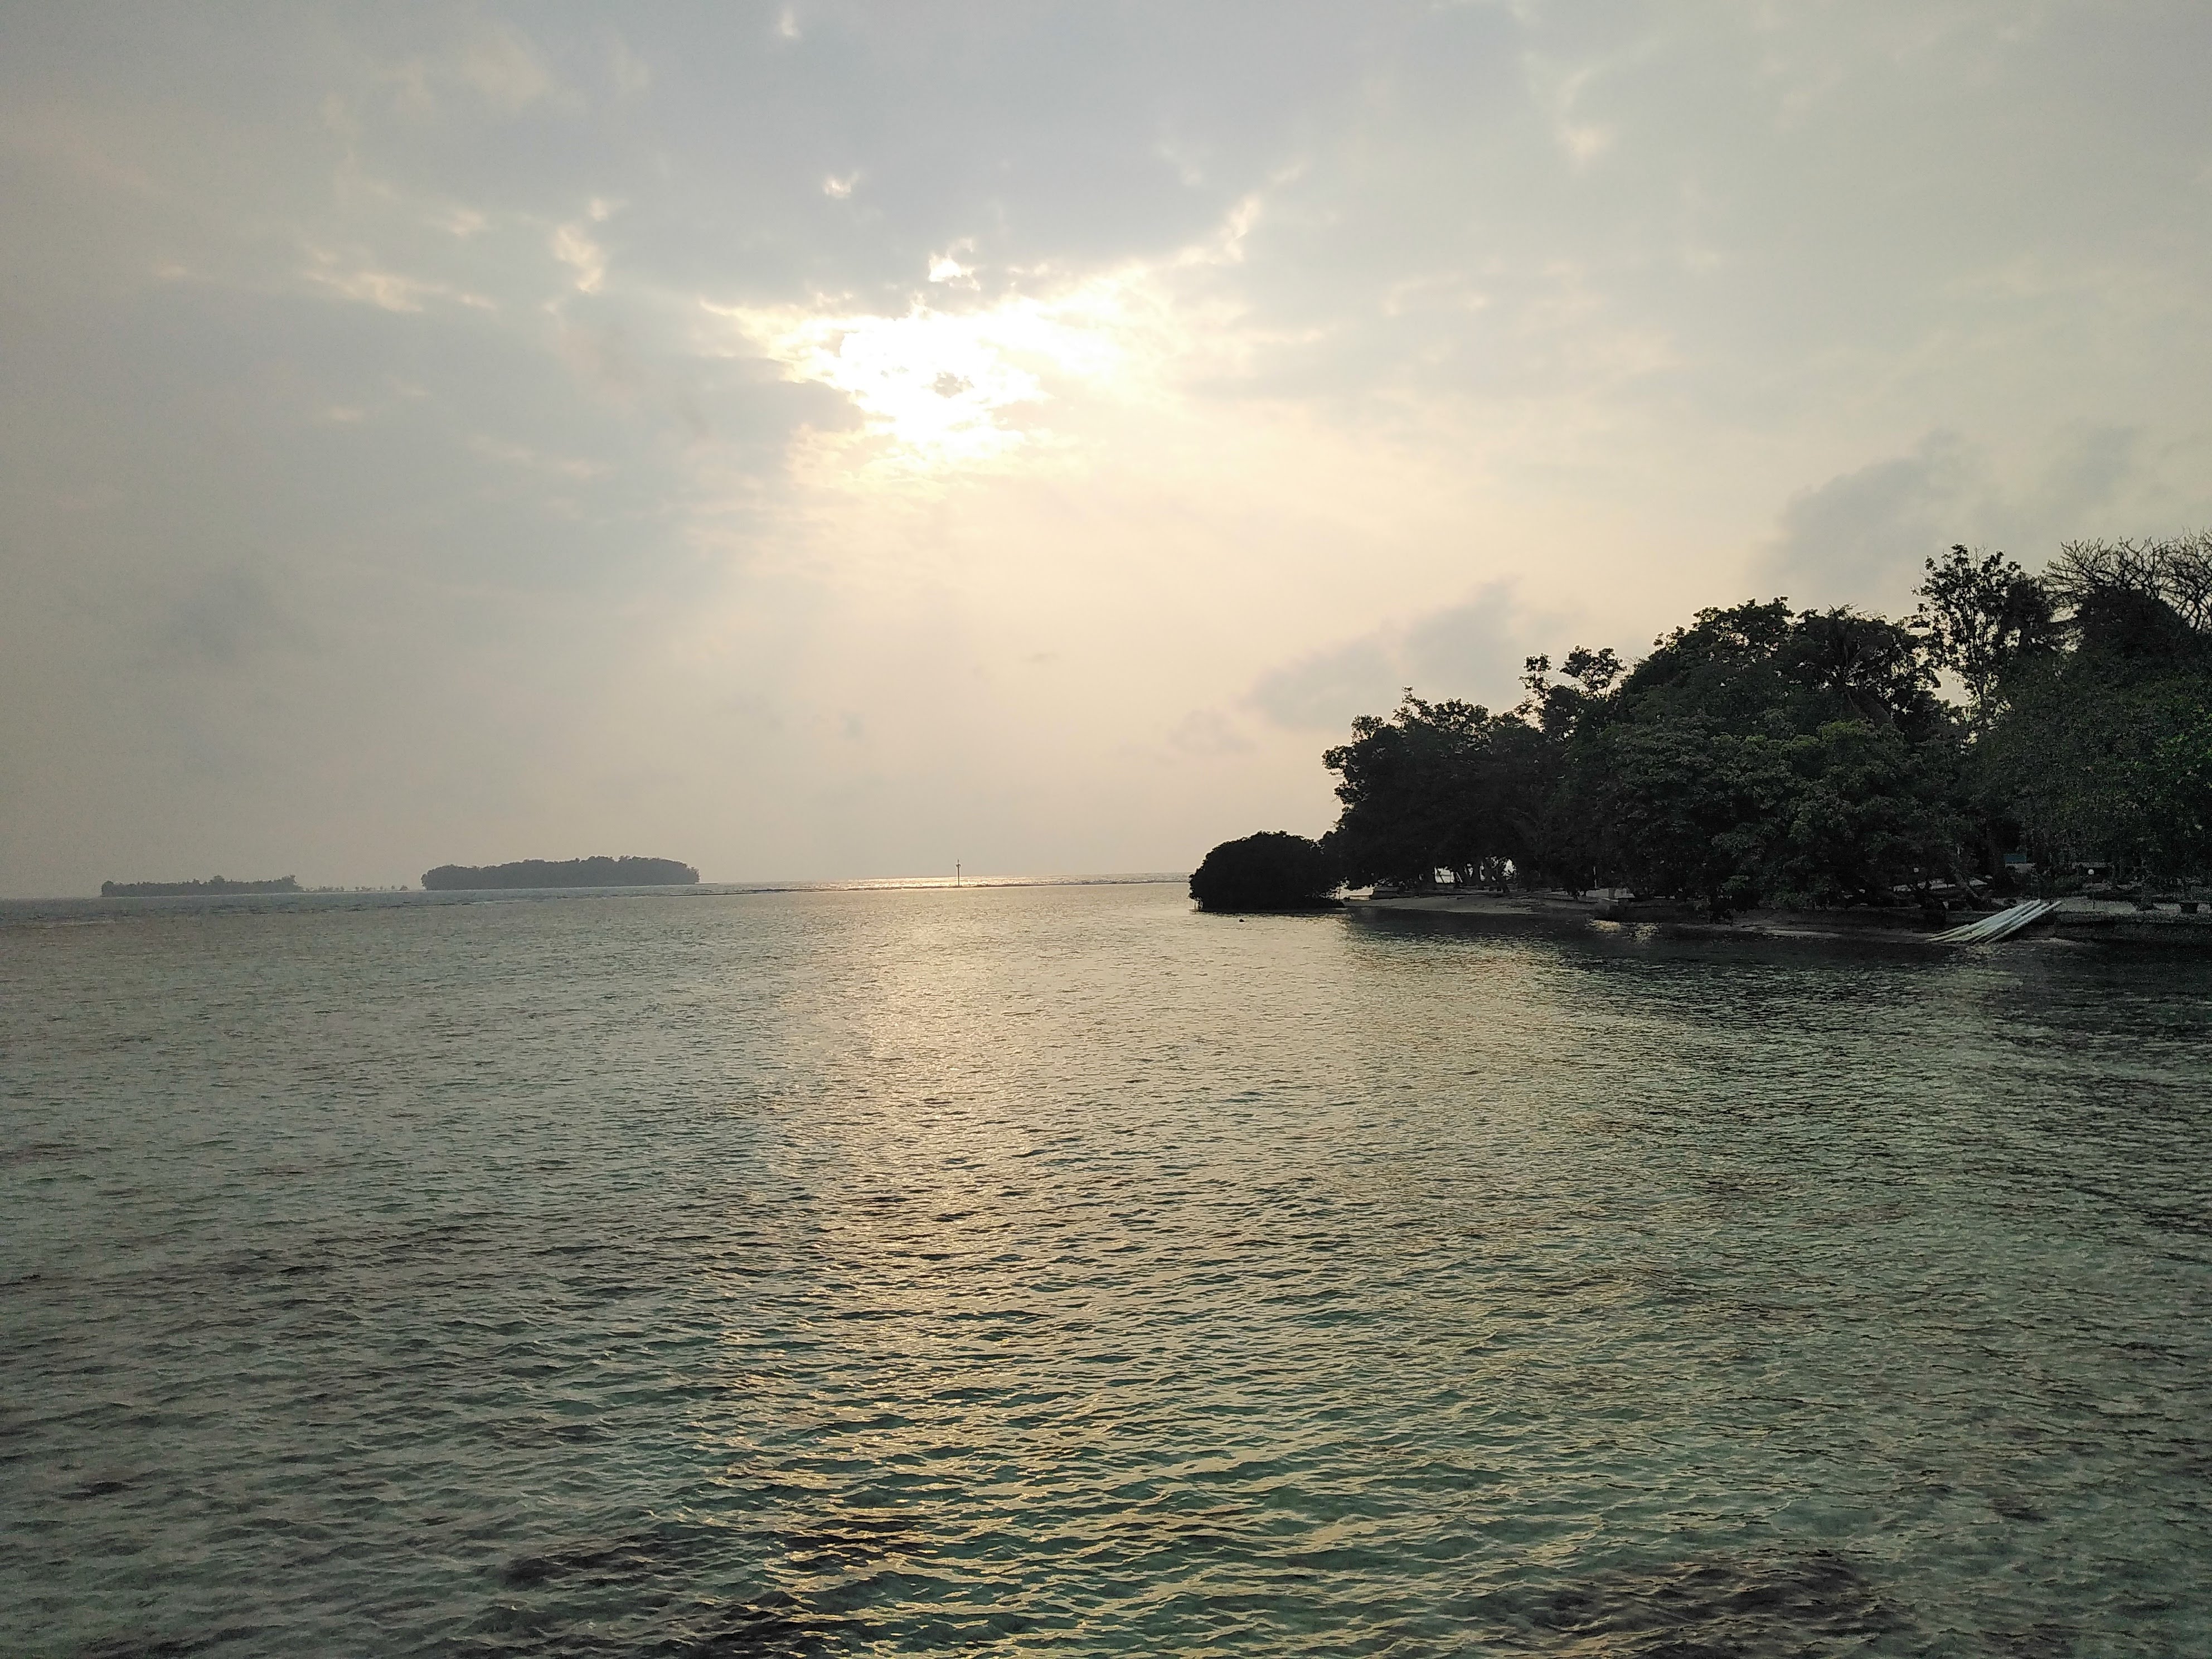
sunset, cloud, water, sky, atmosphere, highland, afterglow, tree, coastal and oceanic landforms, natural landscape, lake, watercourse, dusk, sunrise, bank, horizon, cumulus, landscape, headland, wind wave, calm, hill, island, shore, reservoir, astronomical object, caribbean, sun, beach, channel, tropics, lake district, coast, ocean, meteorological phenomenon, loch, palm tree, rock, evening, reflection, dawn, sound, cape, wave, bay, klippe, inlet, promontory, vacation, darkness, cove, islet, backlighting, arecales, sea, skerry, tourism